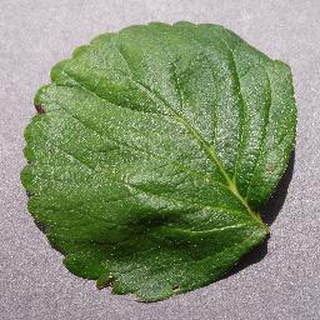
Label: healthy_strawberry